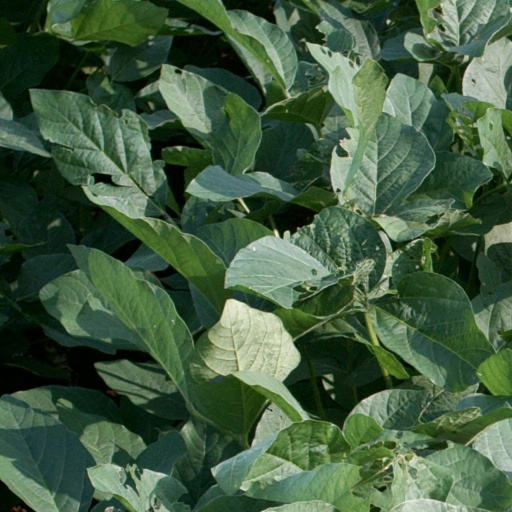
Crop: soybean